Aleksandr Faintsimmer

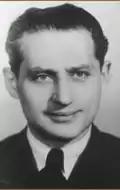

Aleksandr Mikhailovich Faintsimmer (Feinzimmer, ; 31 December 1906 – 21 March 1982) was a Soviet film director. He has been cited as a filmmaker on the forefront of Russian language social thriller. His son Leonid Kvinikhidze was also a film director.